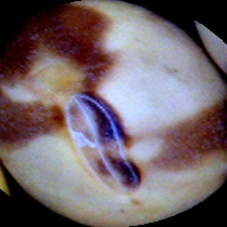
Label: Spotted